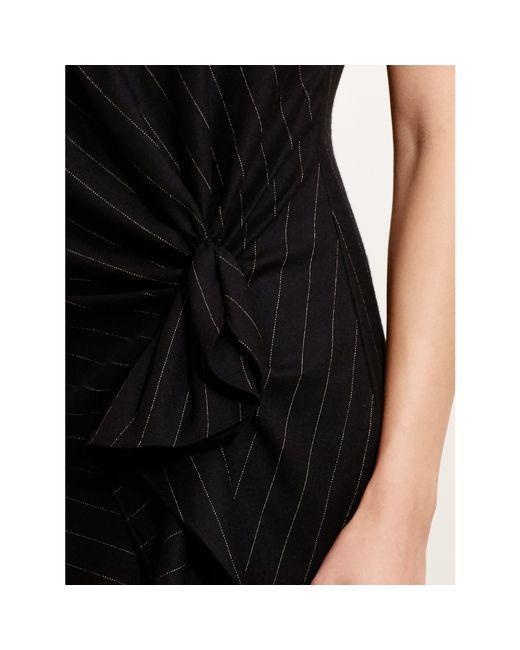
Schwarzes Baumwolltop mit weißem Streifenoberteil für Damen